Hellmuth von Mücke

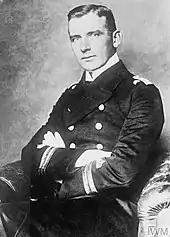
Portrait of von Mücke from 1912, from the archives of the Imperial War Museum

In November 1914, after their ship was destroyed in a battle with the Australian light cruiser HMAS "Sydney", Mücke commandeered a topsail wooden schooner; Ayesha, to escape being taken as prisoners of war. The Ayesha was owned by Clunies-Ross of Cocos Keeling Islands. The party set sail from Direction Island.